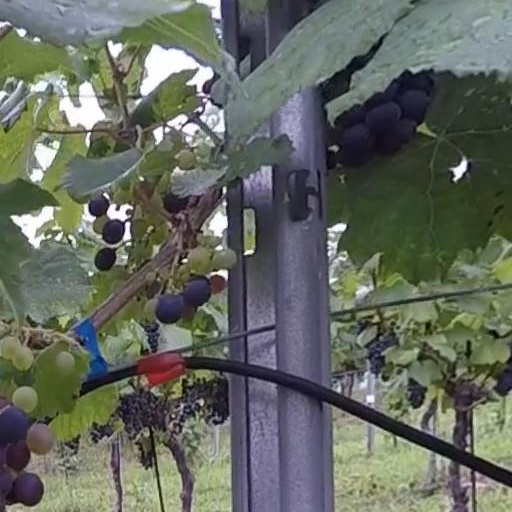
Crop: grape